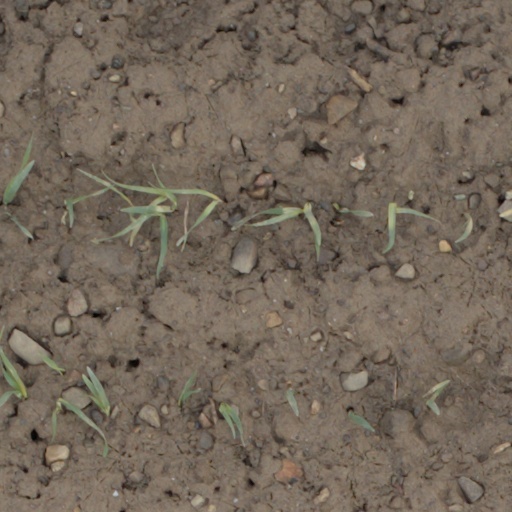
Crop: wheat